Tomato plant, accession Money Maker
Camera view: bottom (45 deg); turntable rotation: 30 degrees
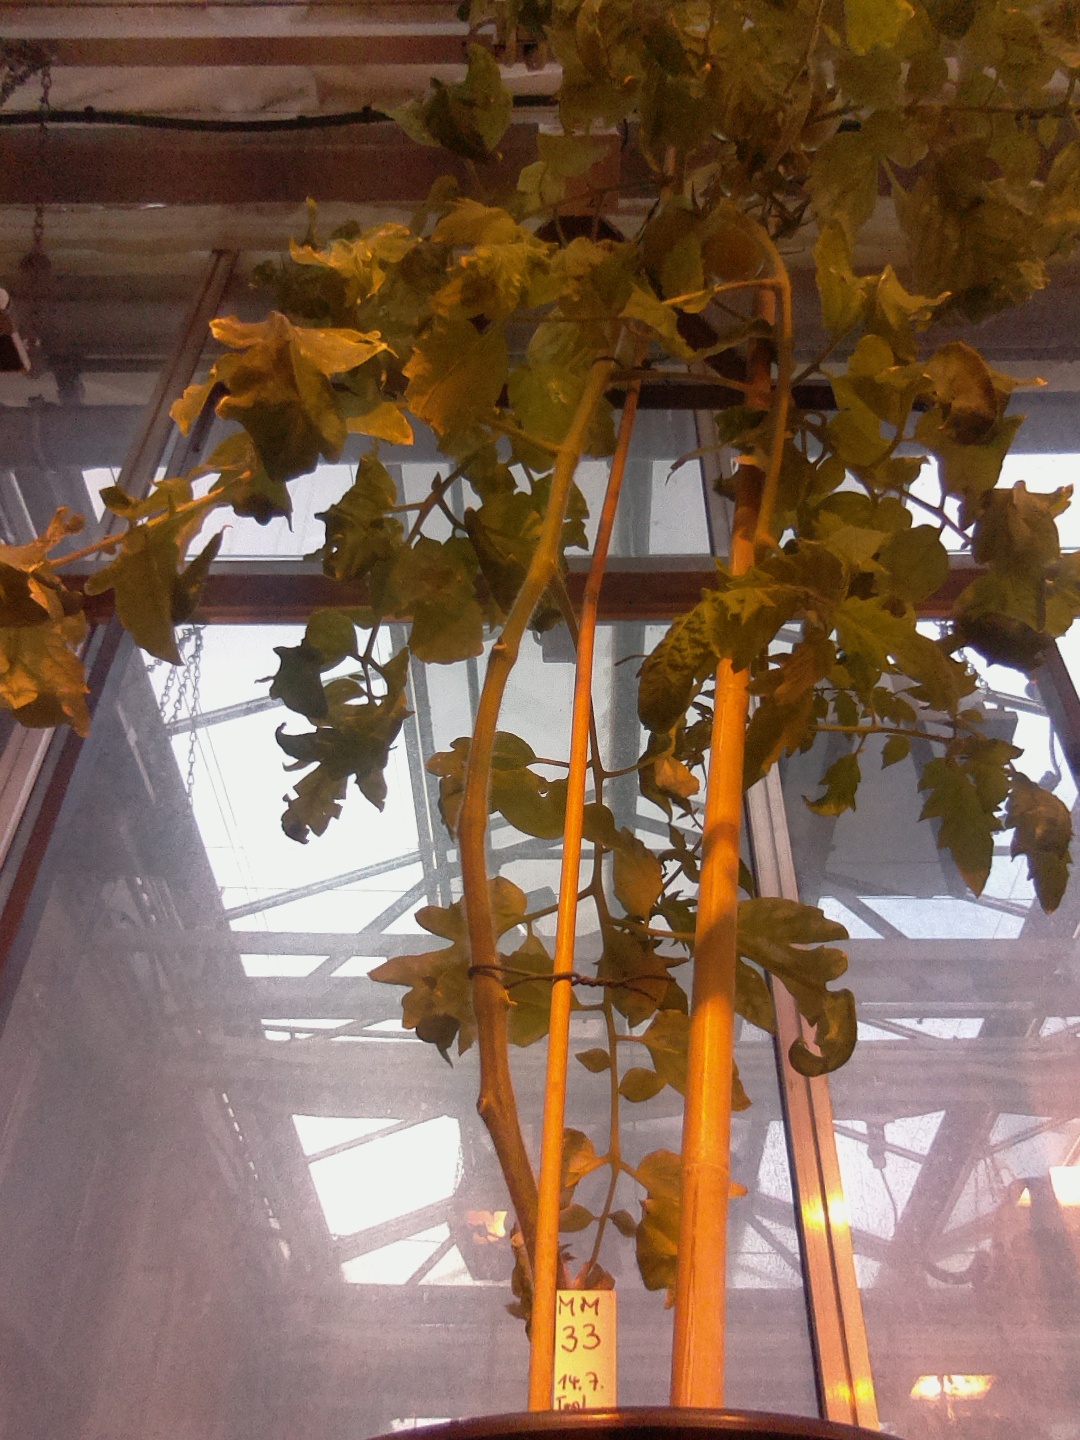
BBCH growth stage 78: 80% -90% of final fruit size